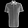
Label: Shirt